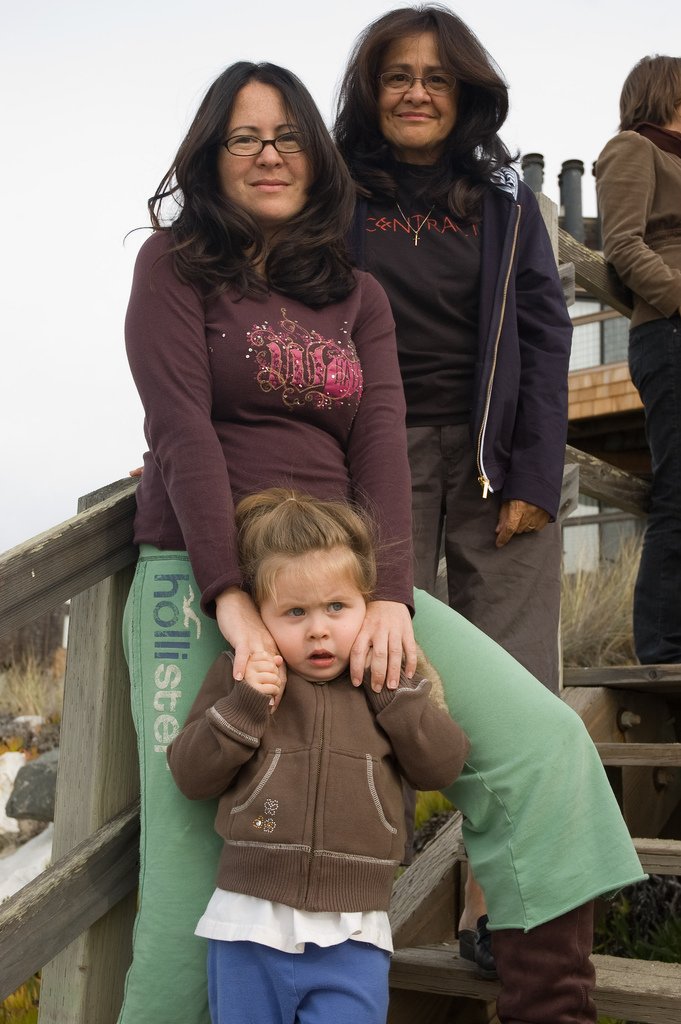
Label: not_food